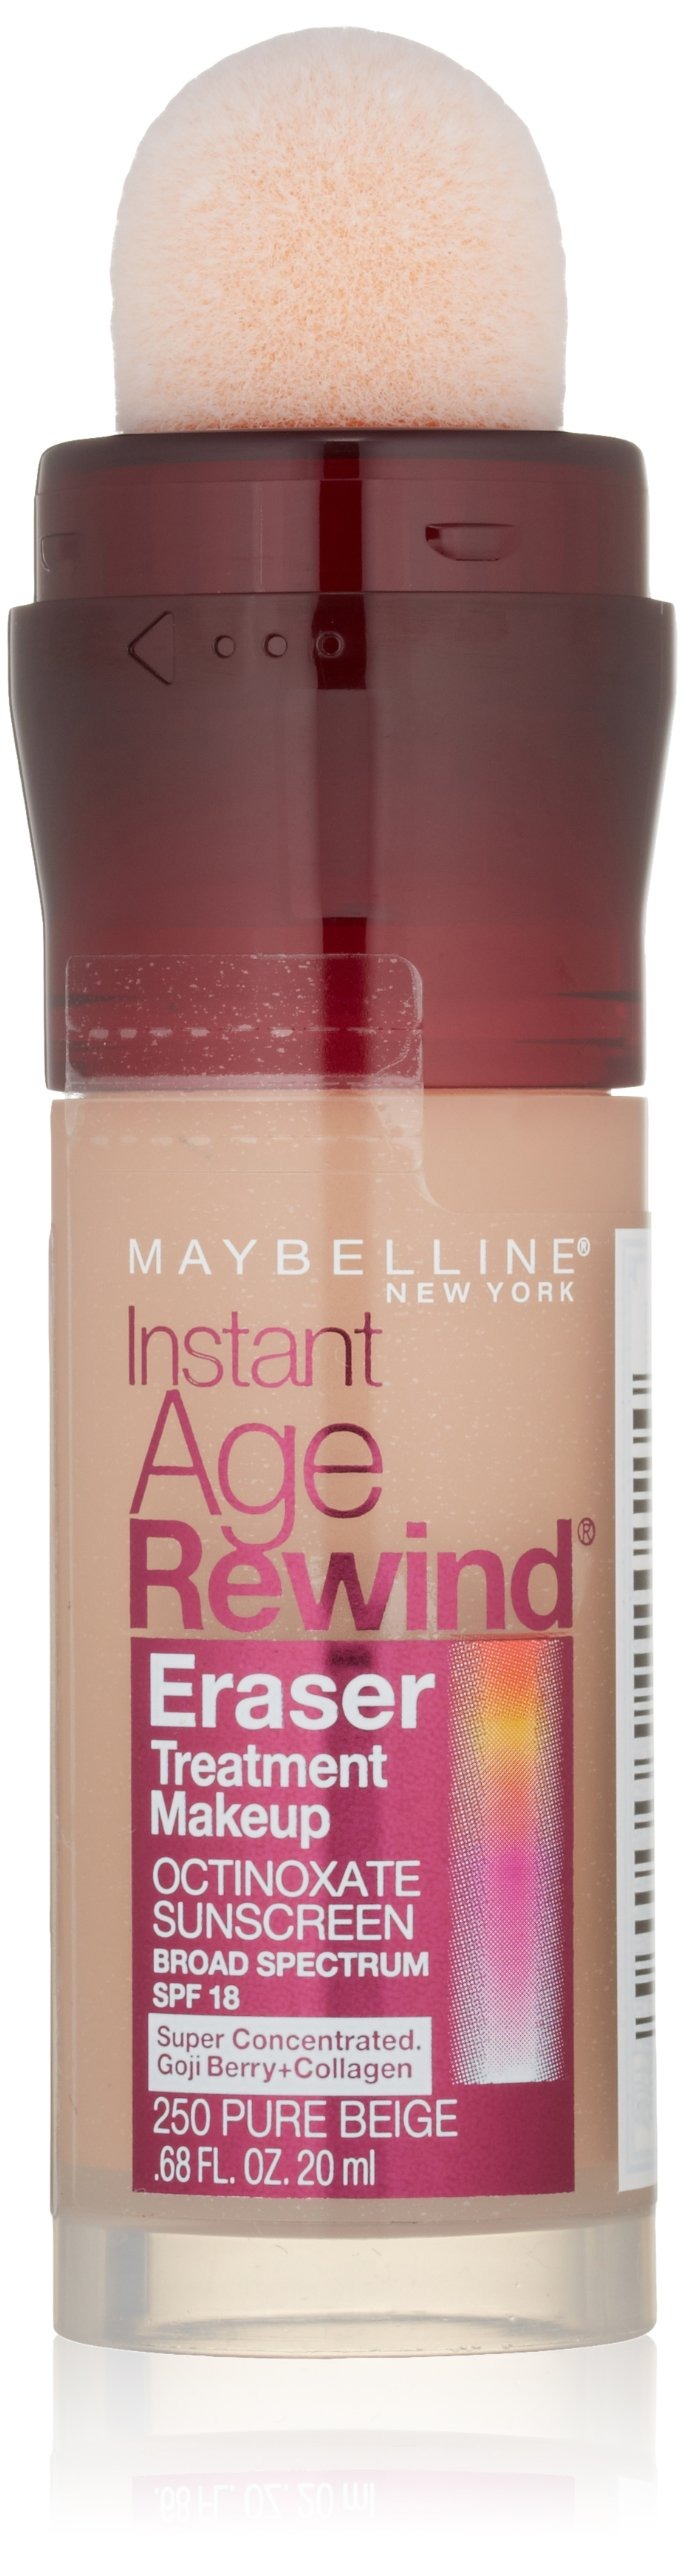
Item Name: Maybelline Instant Age Rewind Eraser Treatment Makeup, Pure Beige, 0.68 fl. oz.
Bullet Point 1: Erases the look of fine lines while hydrating
Bullet Point 2: Patented micro-corrector applicator helps to fill and smooth imperfections on the skin's surface
Bullet Point 3: Applicator is protected by an anti-microbial system
Bullet Point 4: Anti-aging foundation with spf 18 and antioxidants protect skin from damage
Value: 1.0
Unit: Count

Price: 12.49